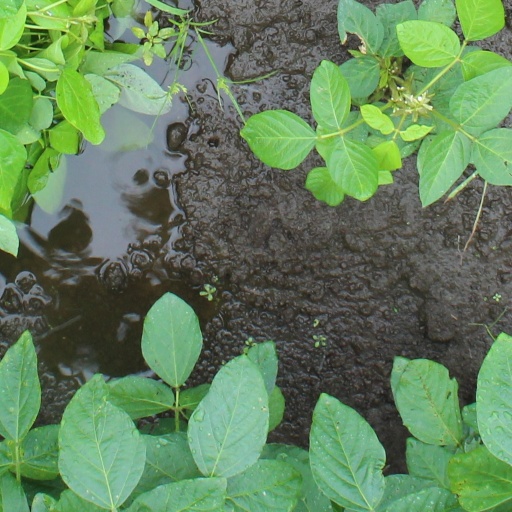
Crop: soybean